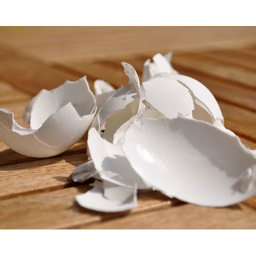
Label: eggshells